Lemuel Bagnall

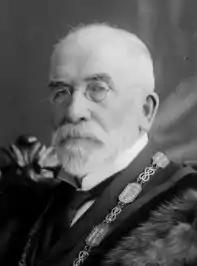

Lemuel John Bagnall (1844 – 30 April 1917), was a New Zealand businessman and politician who was Mayor of Auckland City from 1910 to 1911.